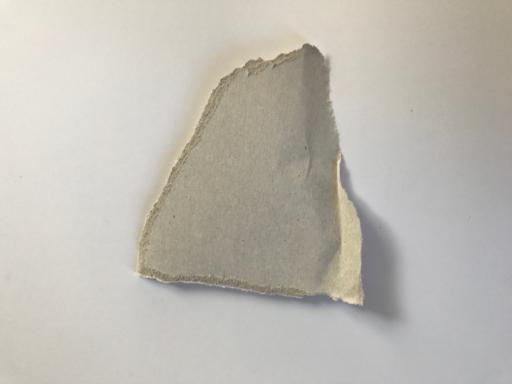
Waste category: paper